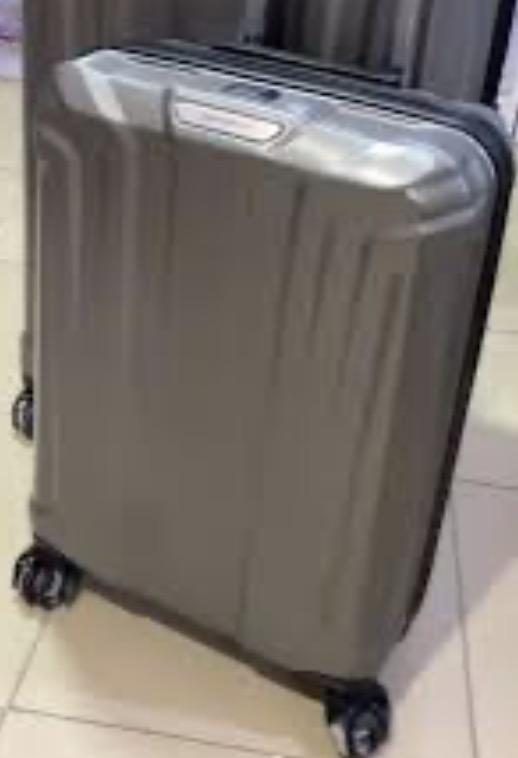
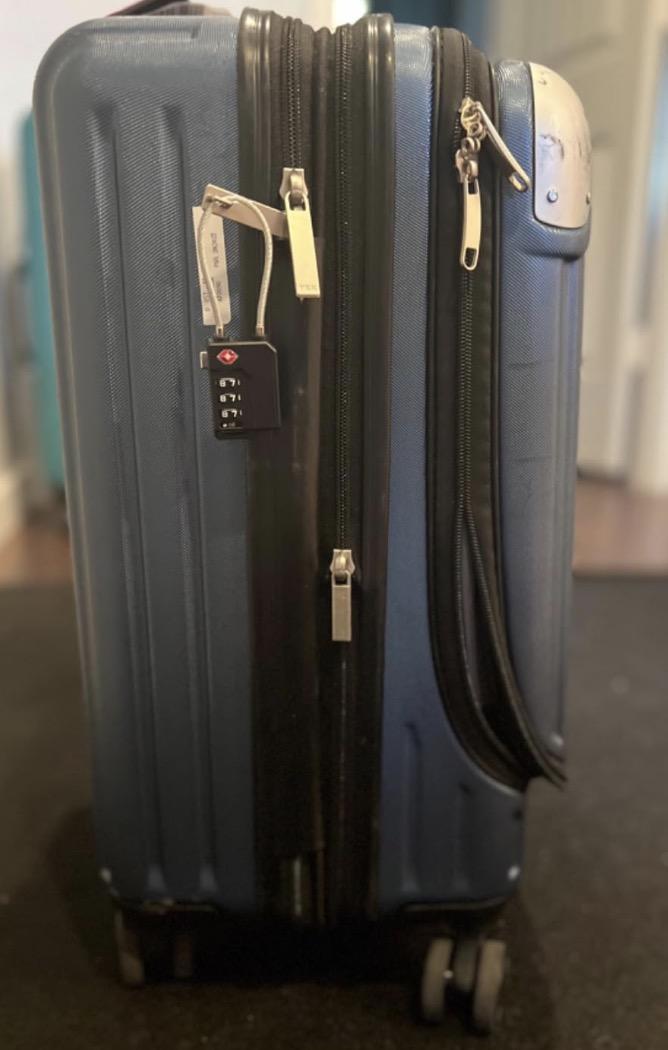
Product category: items_tea
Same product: no